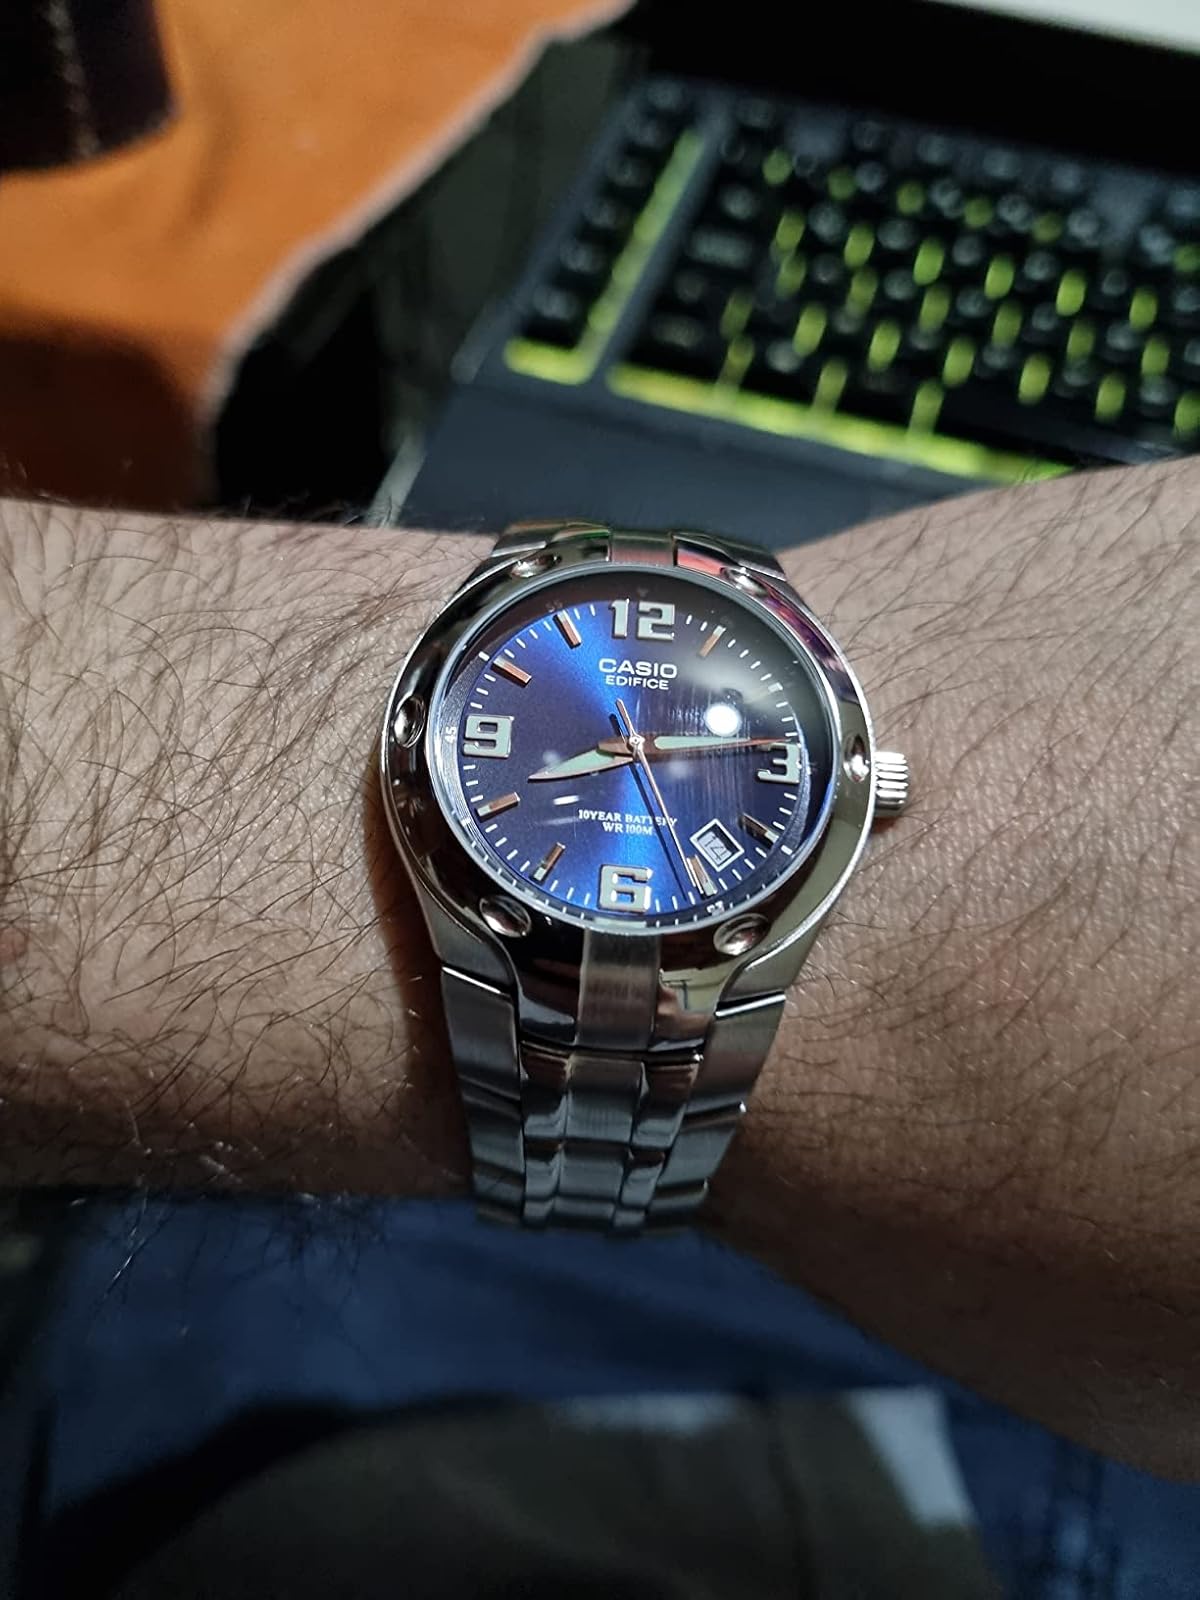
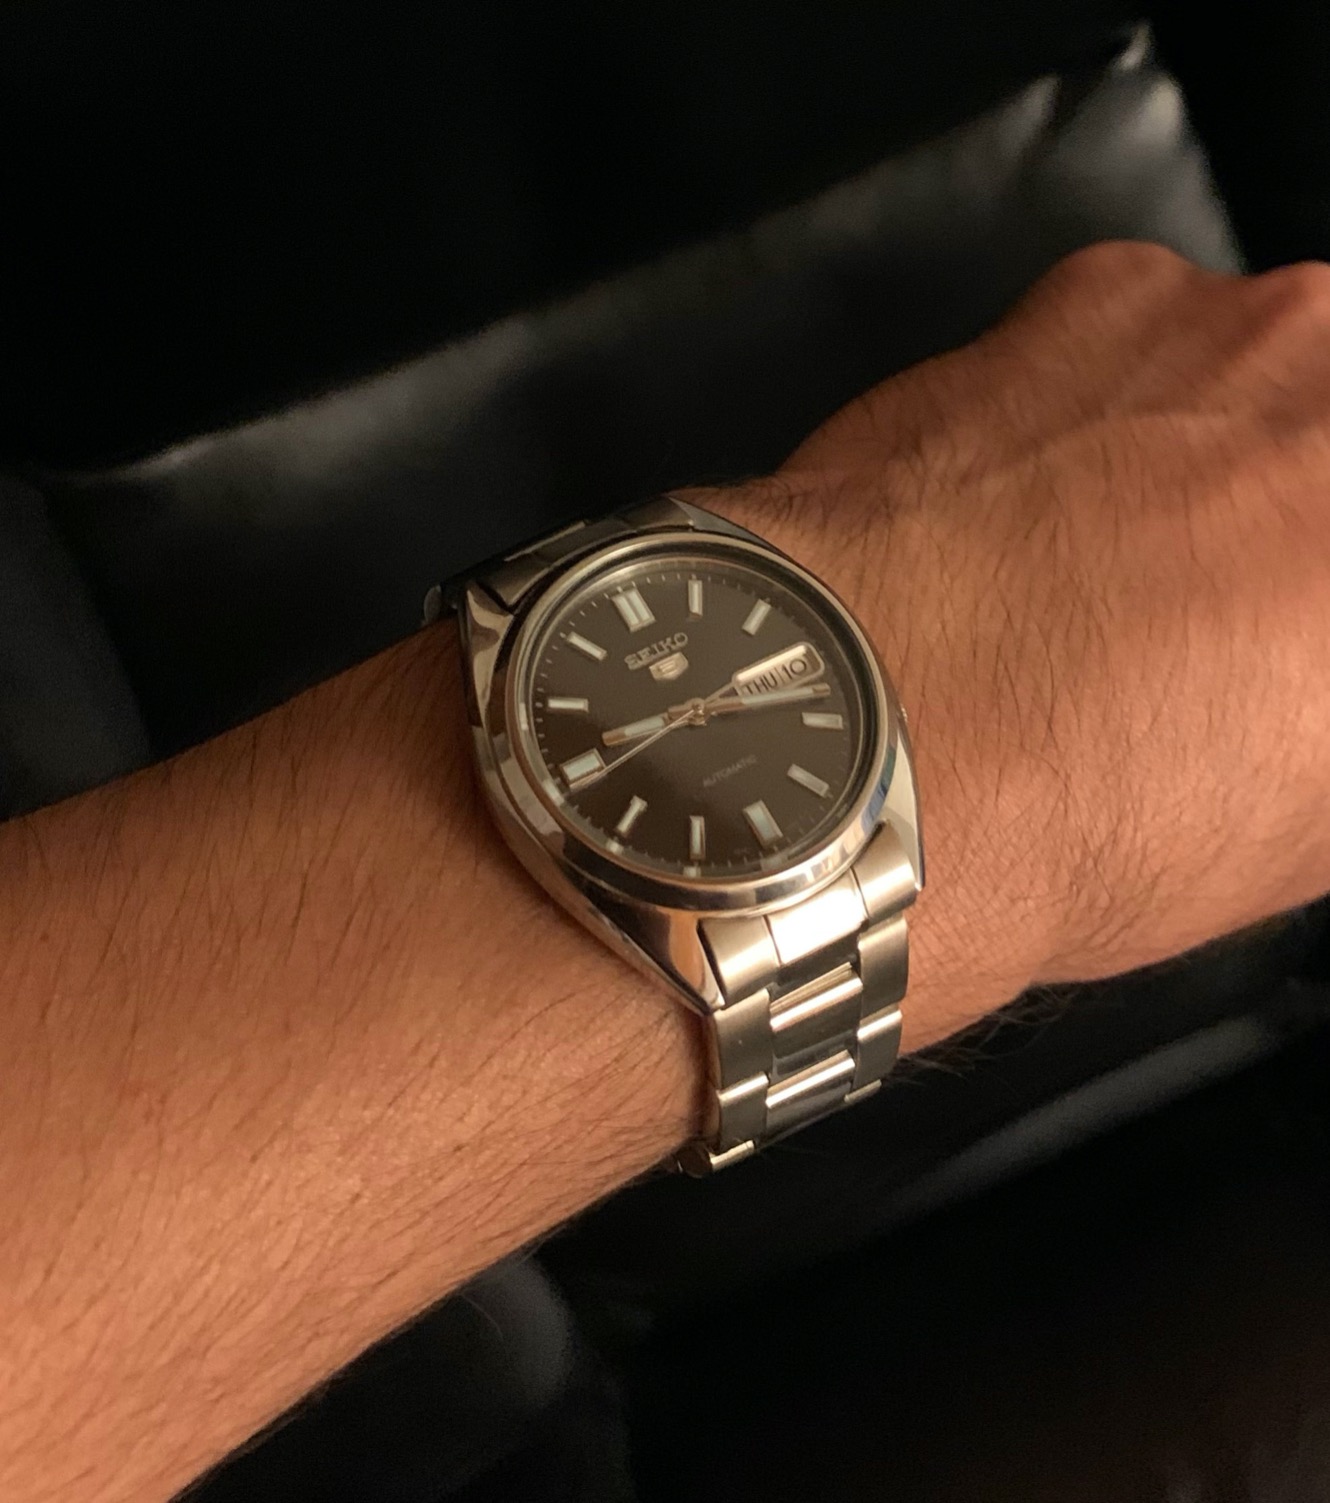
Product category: accessories_watch
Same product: no